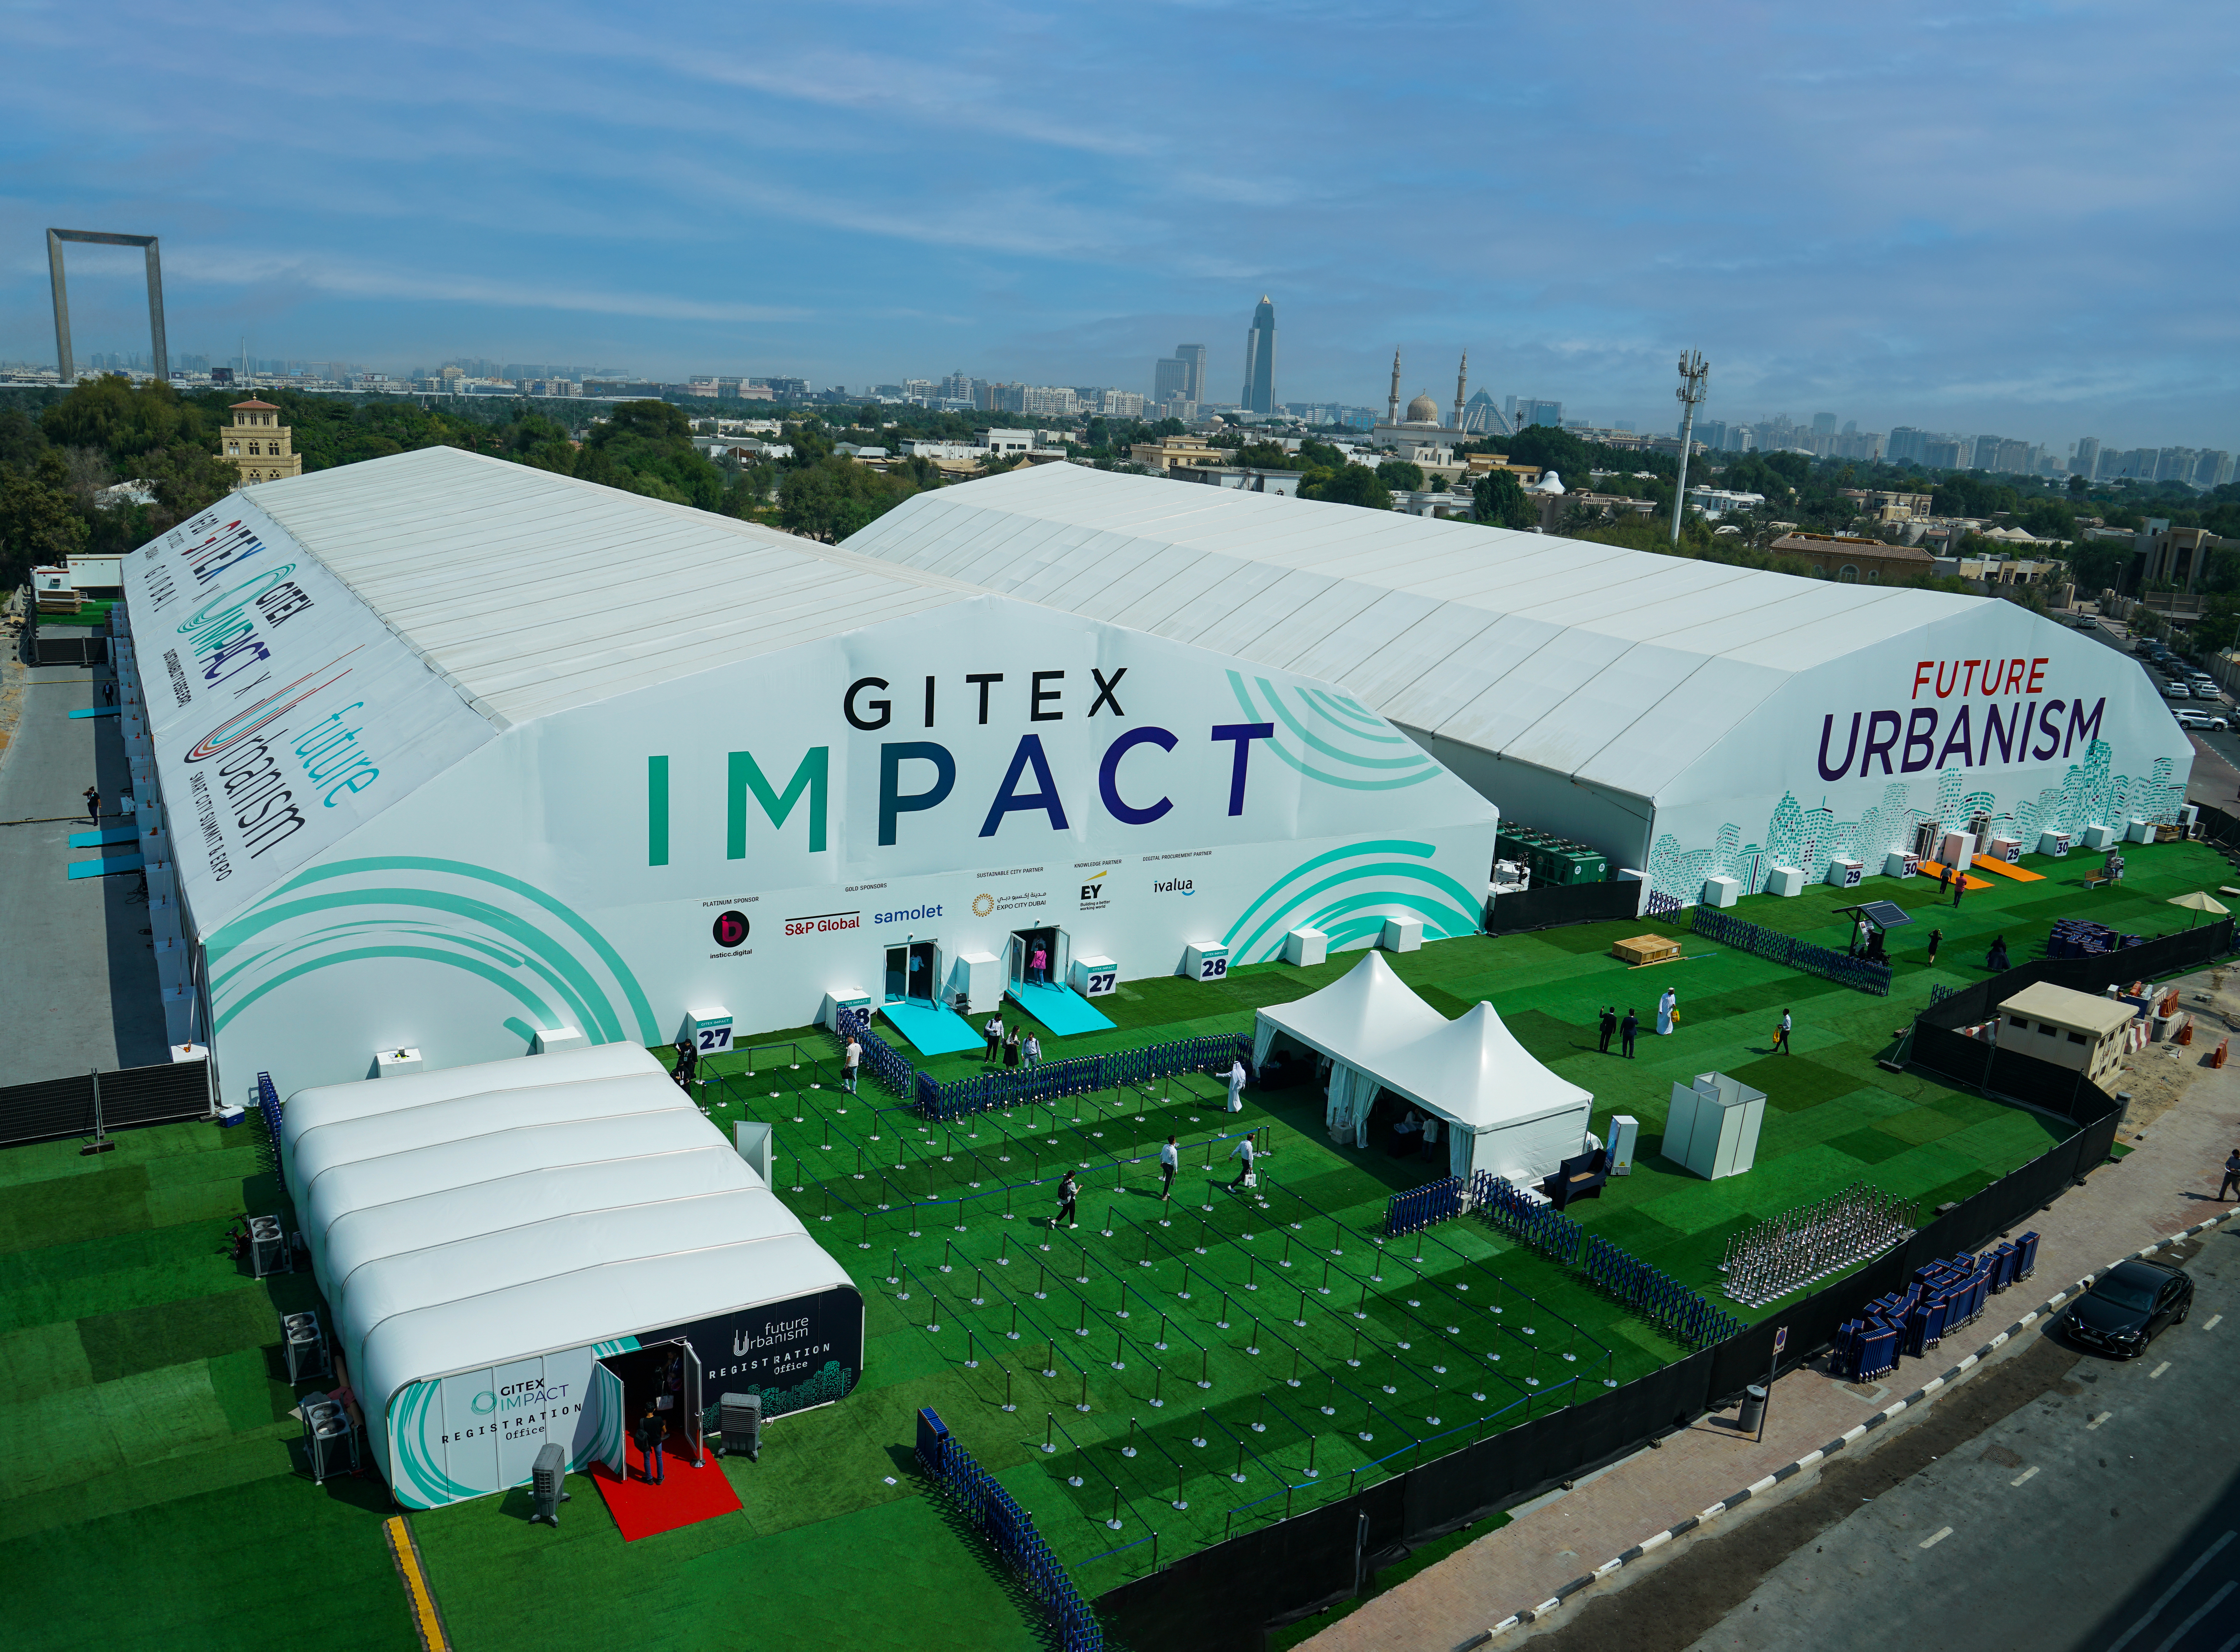
tents, dome tent, tent rental, design, photo, photography, beautiful, architecture, urban, ksa, riyadh, uae, Tent Supplier, tent, buildings, technology, advertising, logo, exhibition, science, convention center